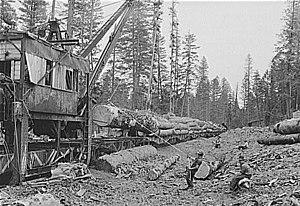
Les engins forestiers sont les véhicules et matériels mécaniques spécifiquement destinés au travail en forêt